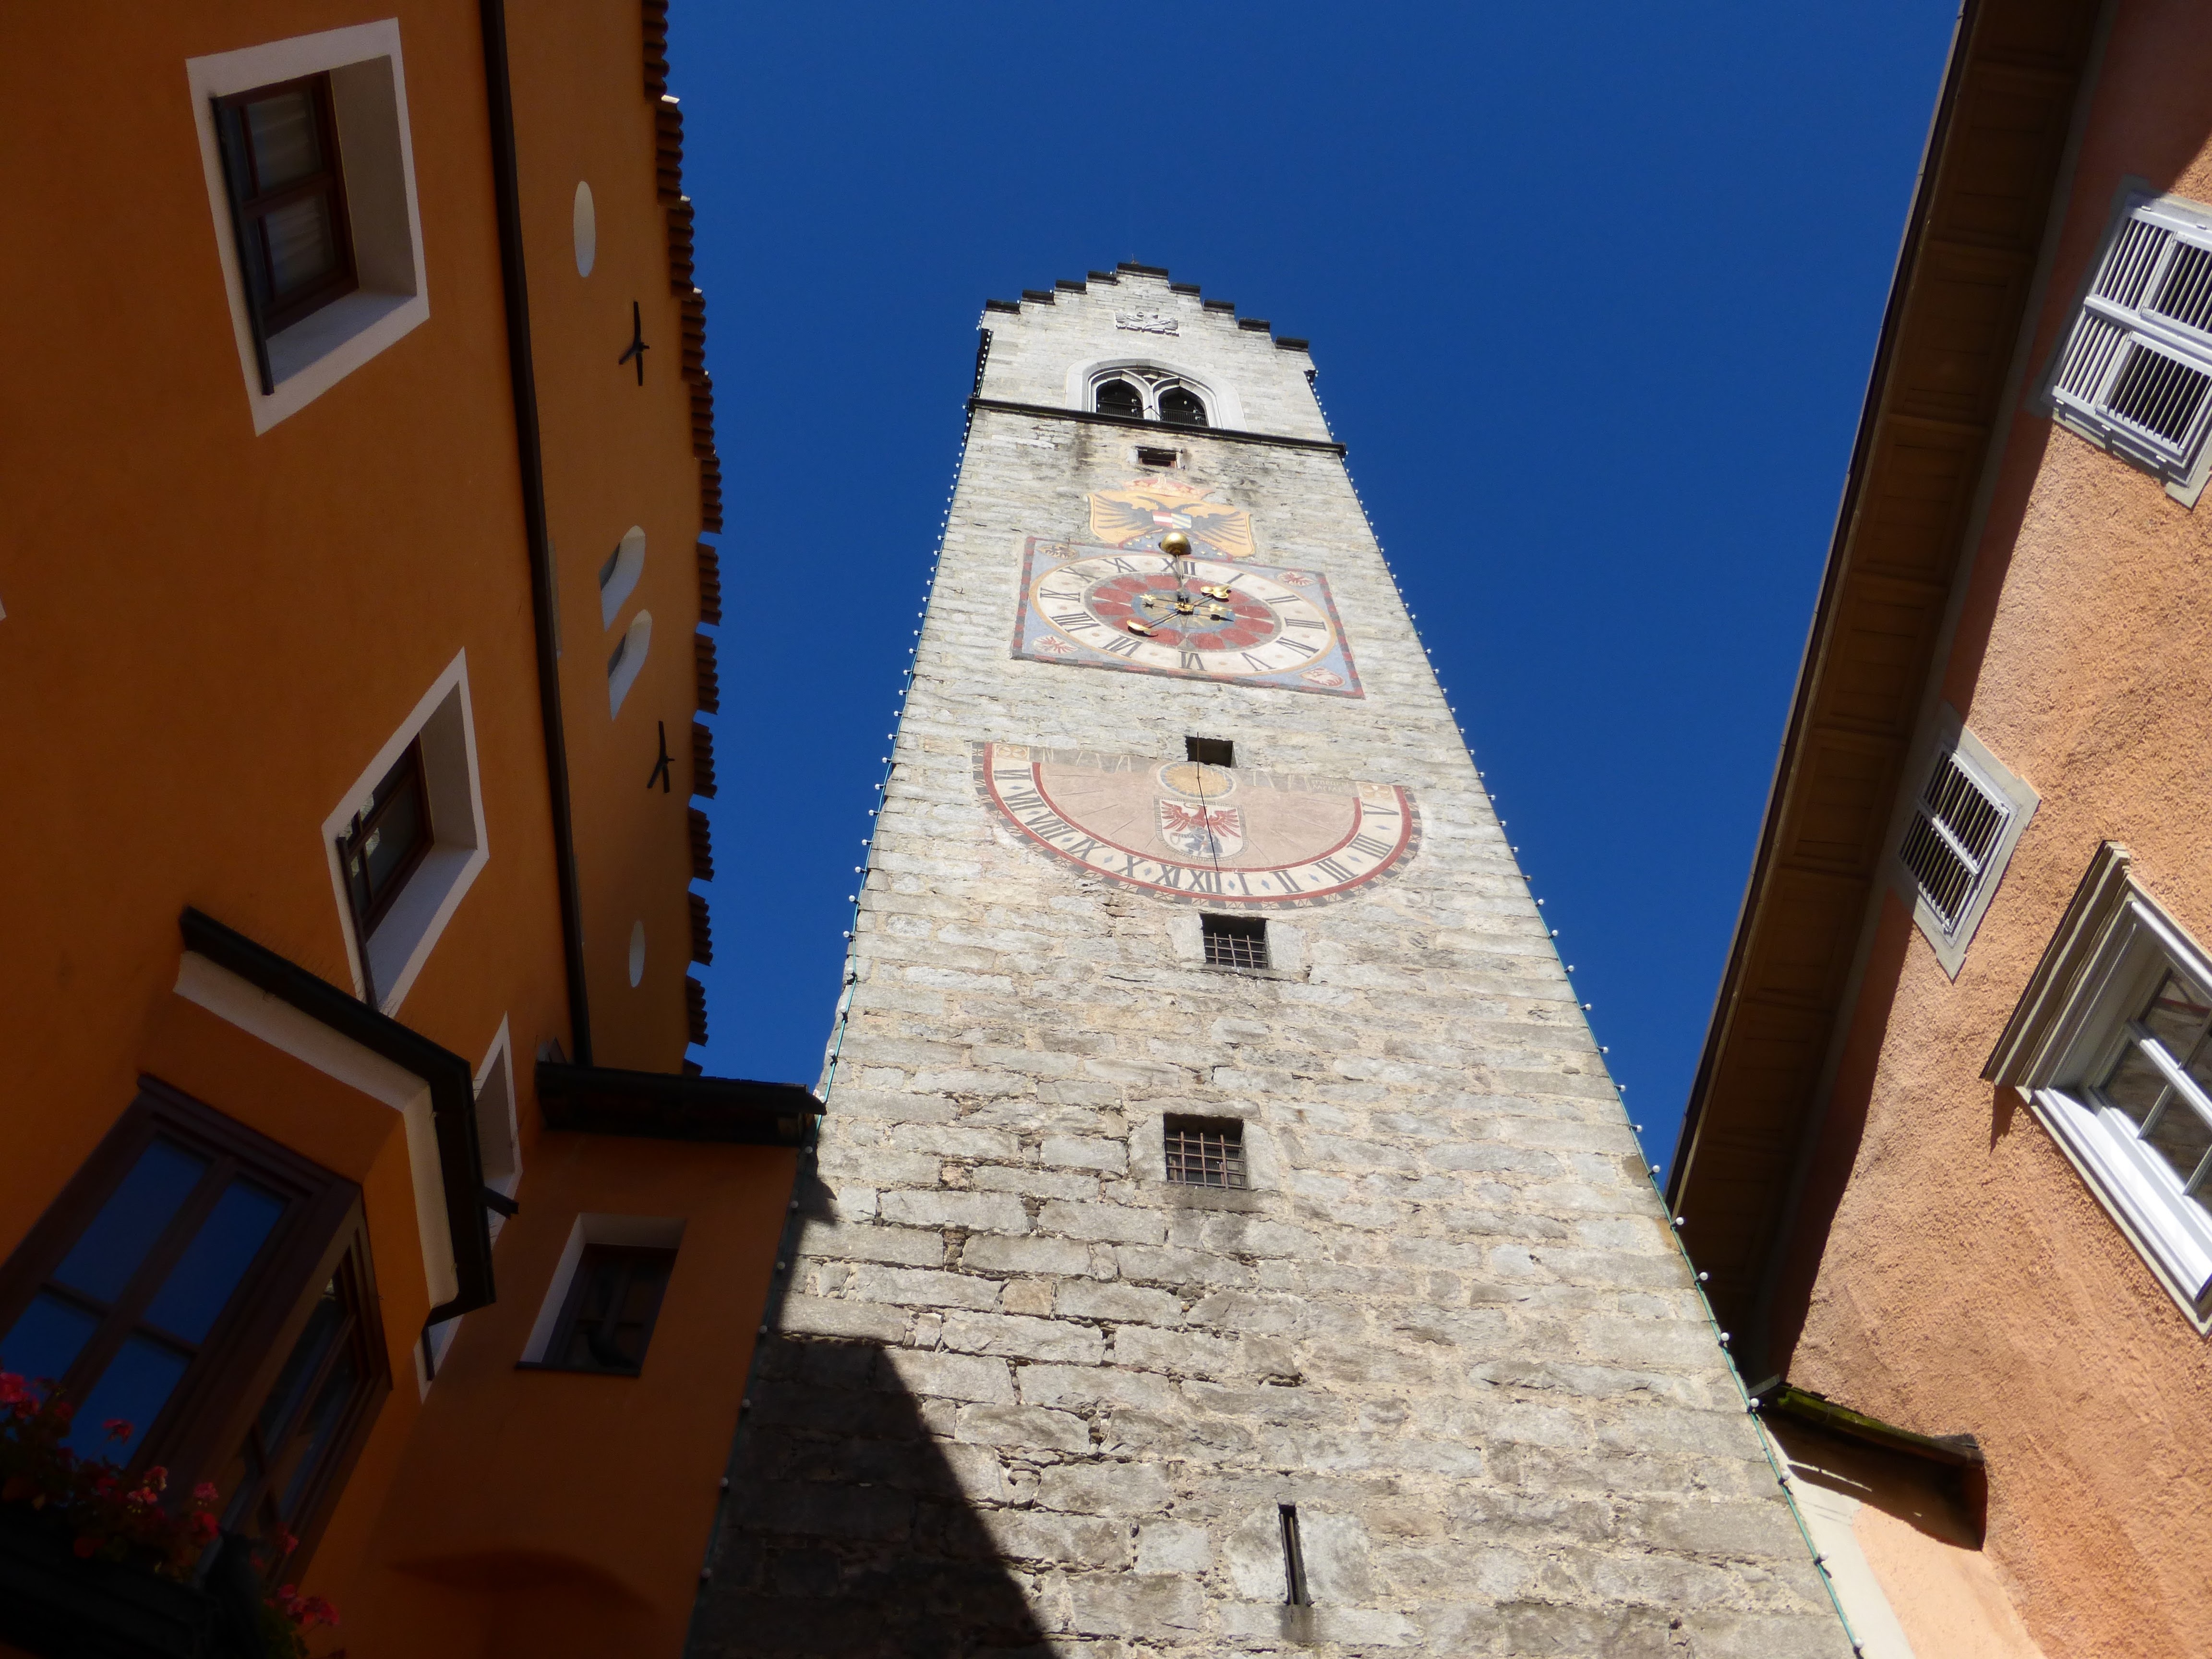
architecture, house, clock, time, roof, building, old, wall, monument, tower, landmark, italy, facade, church, tourism, clock tower, bell tower, old town, stones, art, steeple, history, shape, historically, middle ages, south tyrol, north italy, sterzing